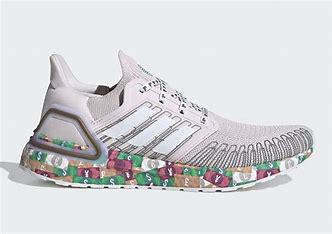
Brand: Adidas
Model: Ultra Boost 20